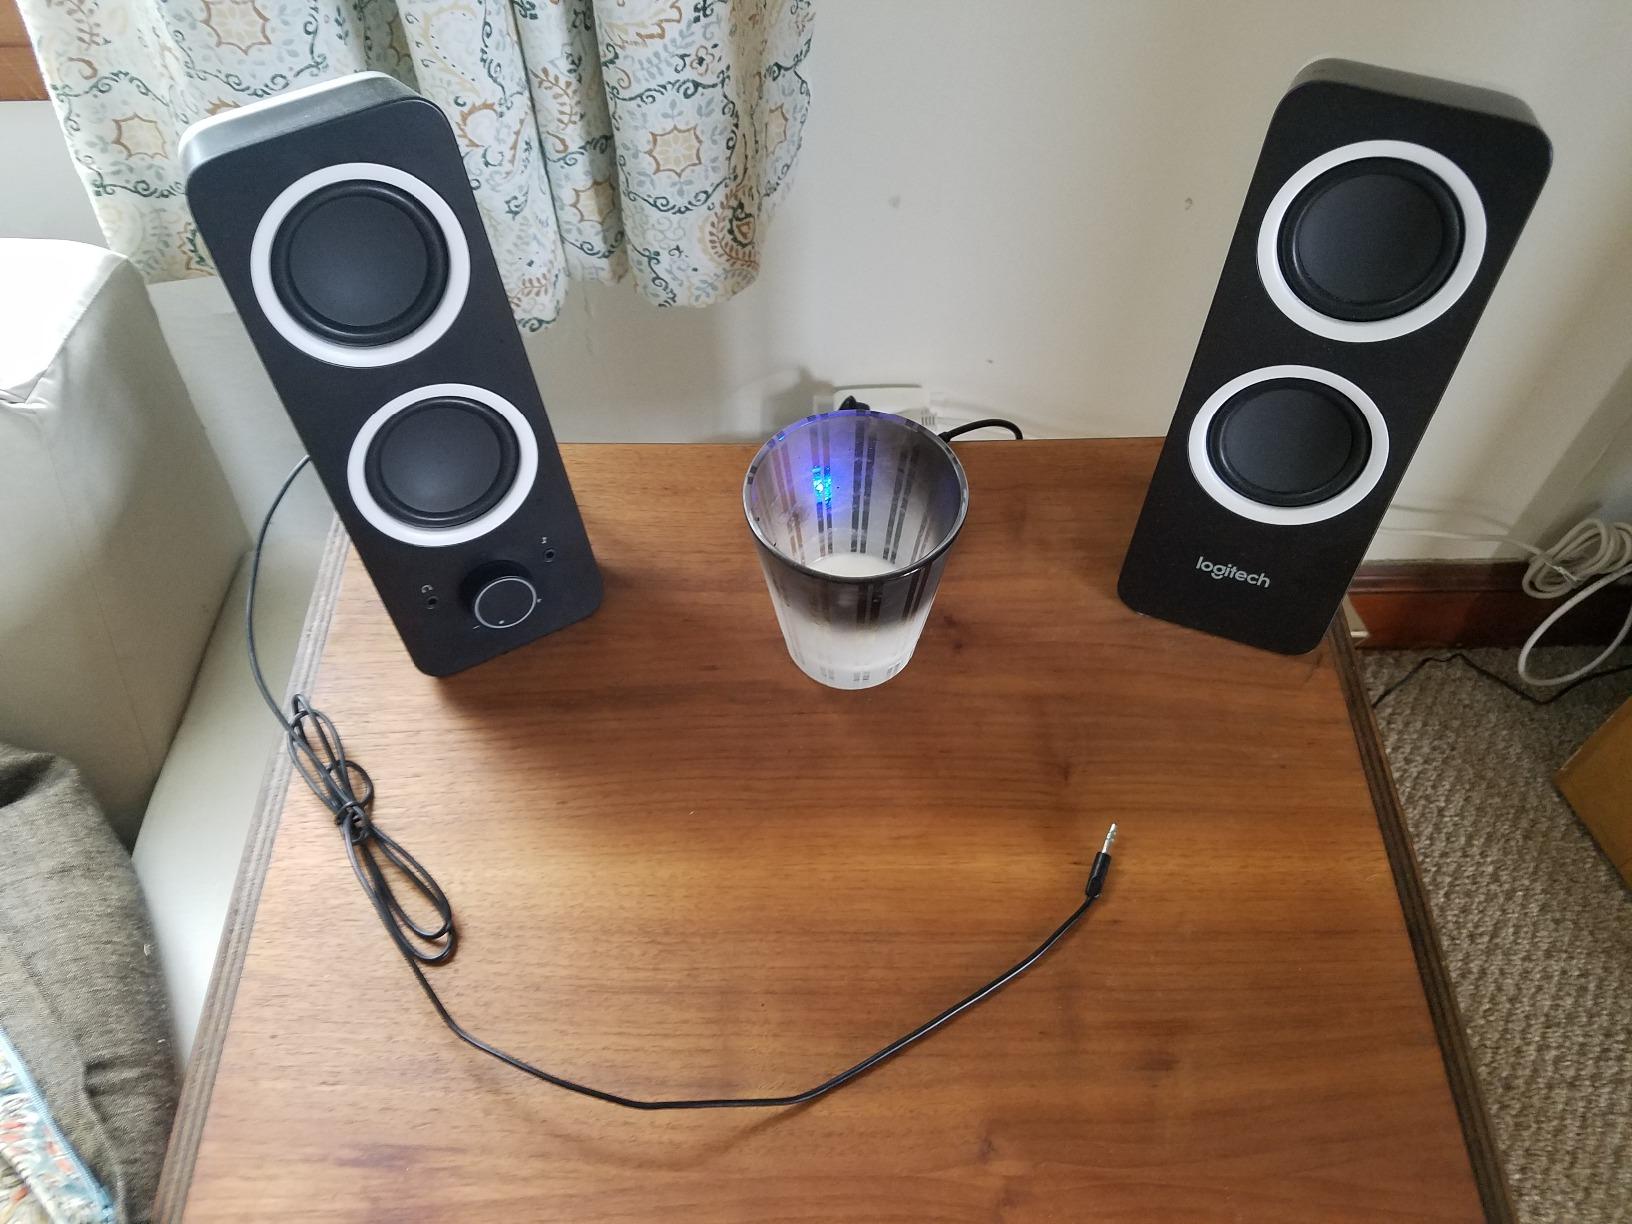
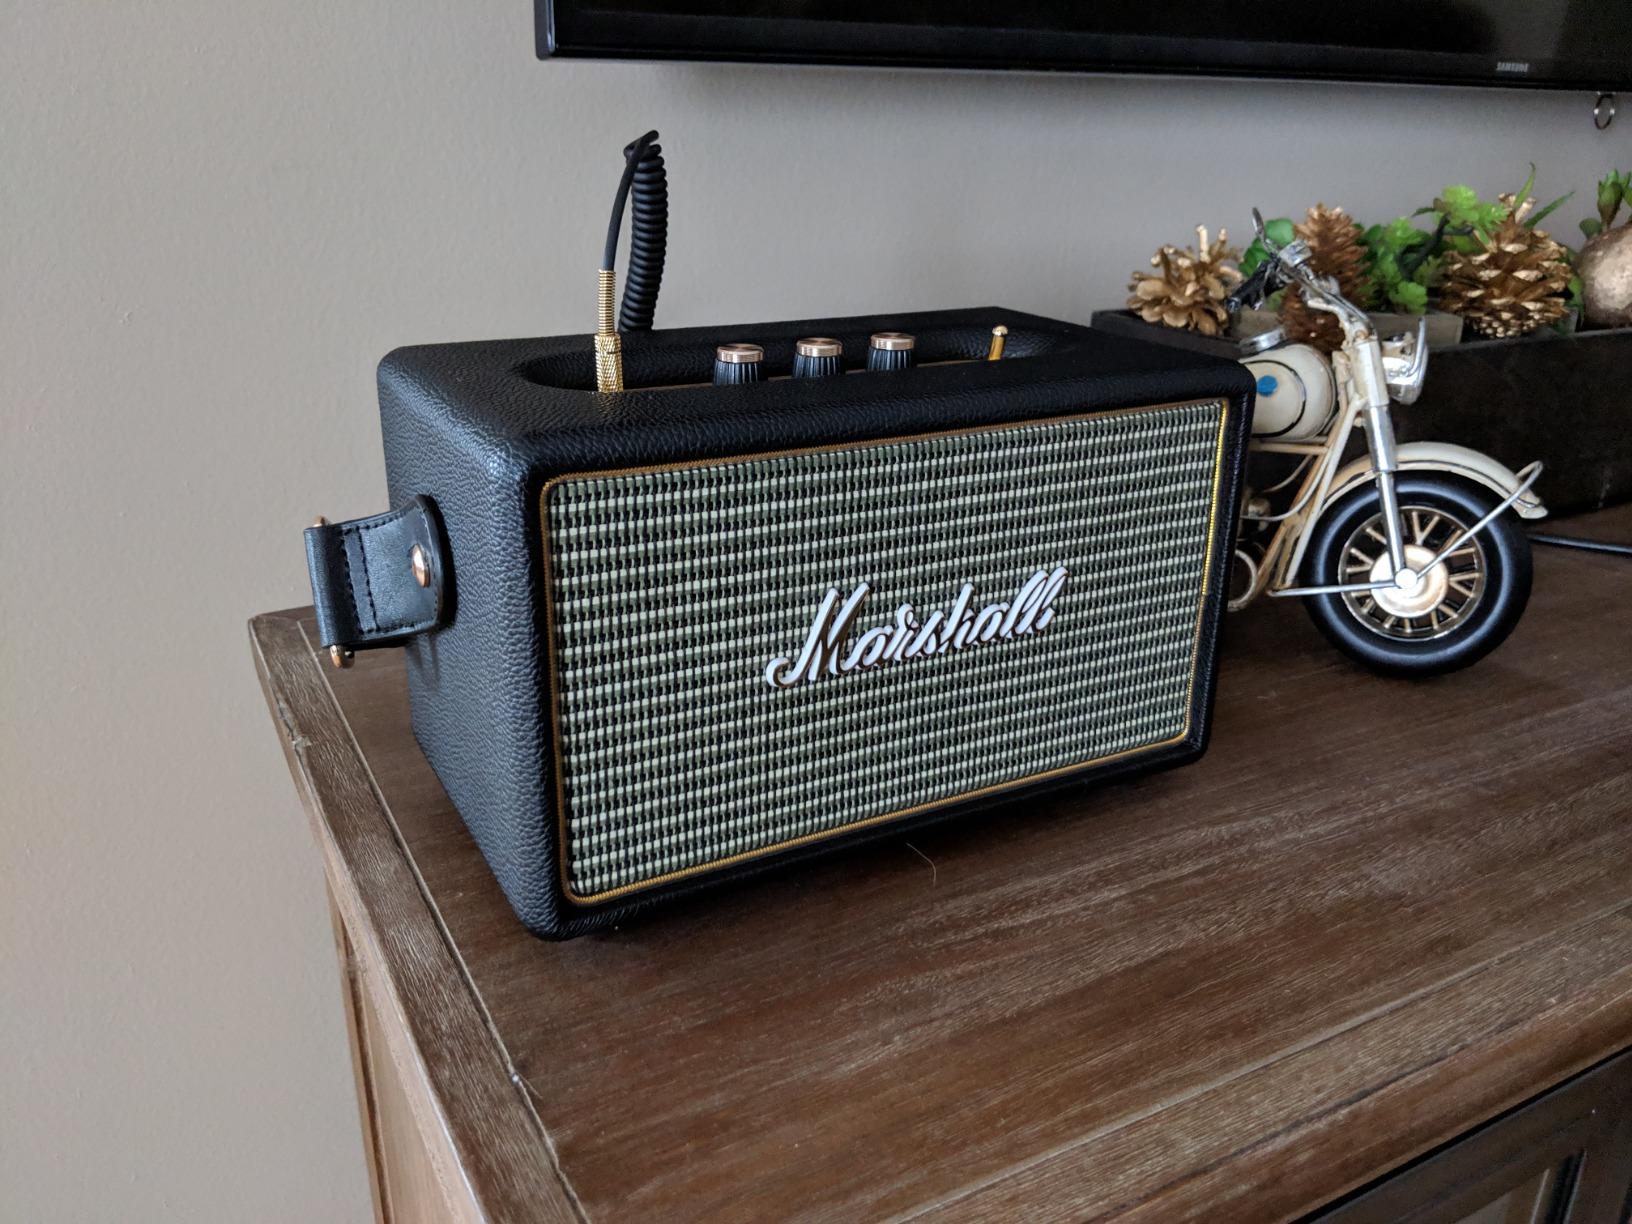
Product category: speaker
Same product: no